Ok Taec-yeon

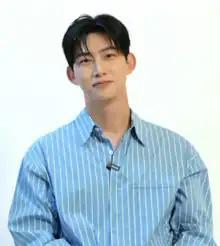
Taec-yeon in July 2023

Ok Taec-yeon (born December 27, 1988), known mononymously as Taecyeon, is a South Korean rapper, singer, songwriter, actor, and entrepreneur. He is the rapper of the South Korean boy band 2PM.